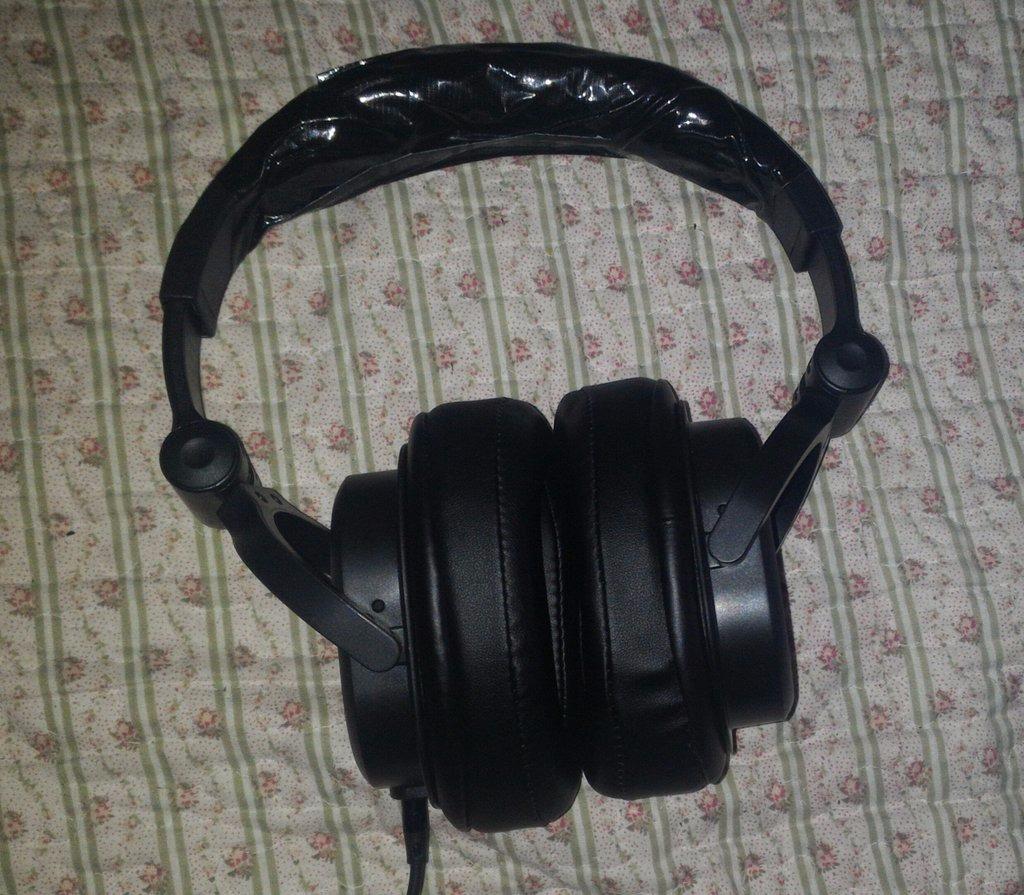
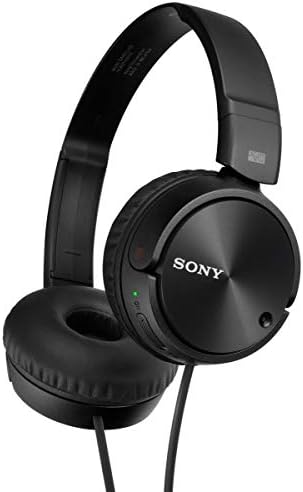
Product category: headphones
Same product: no